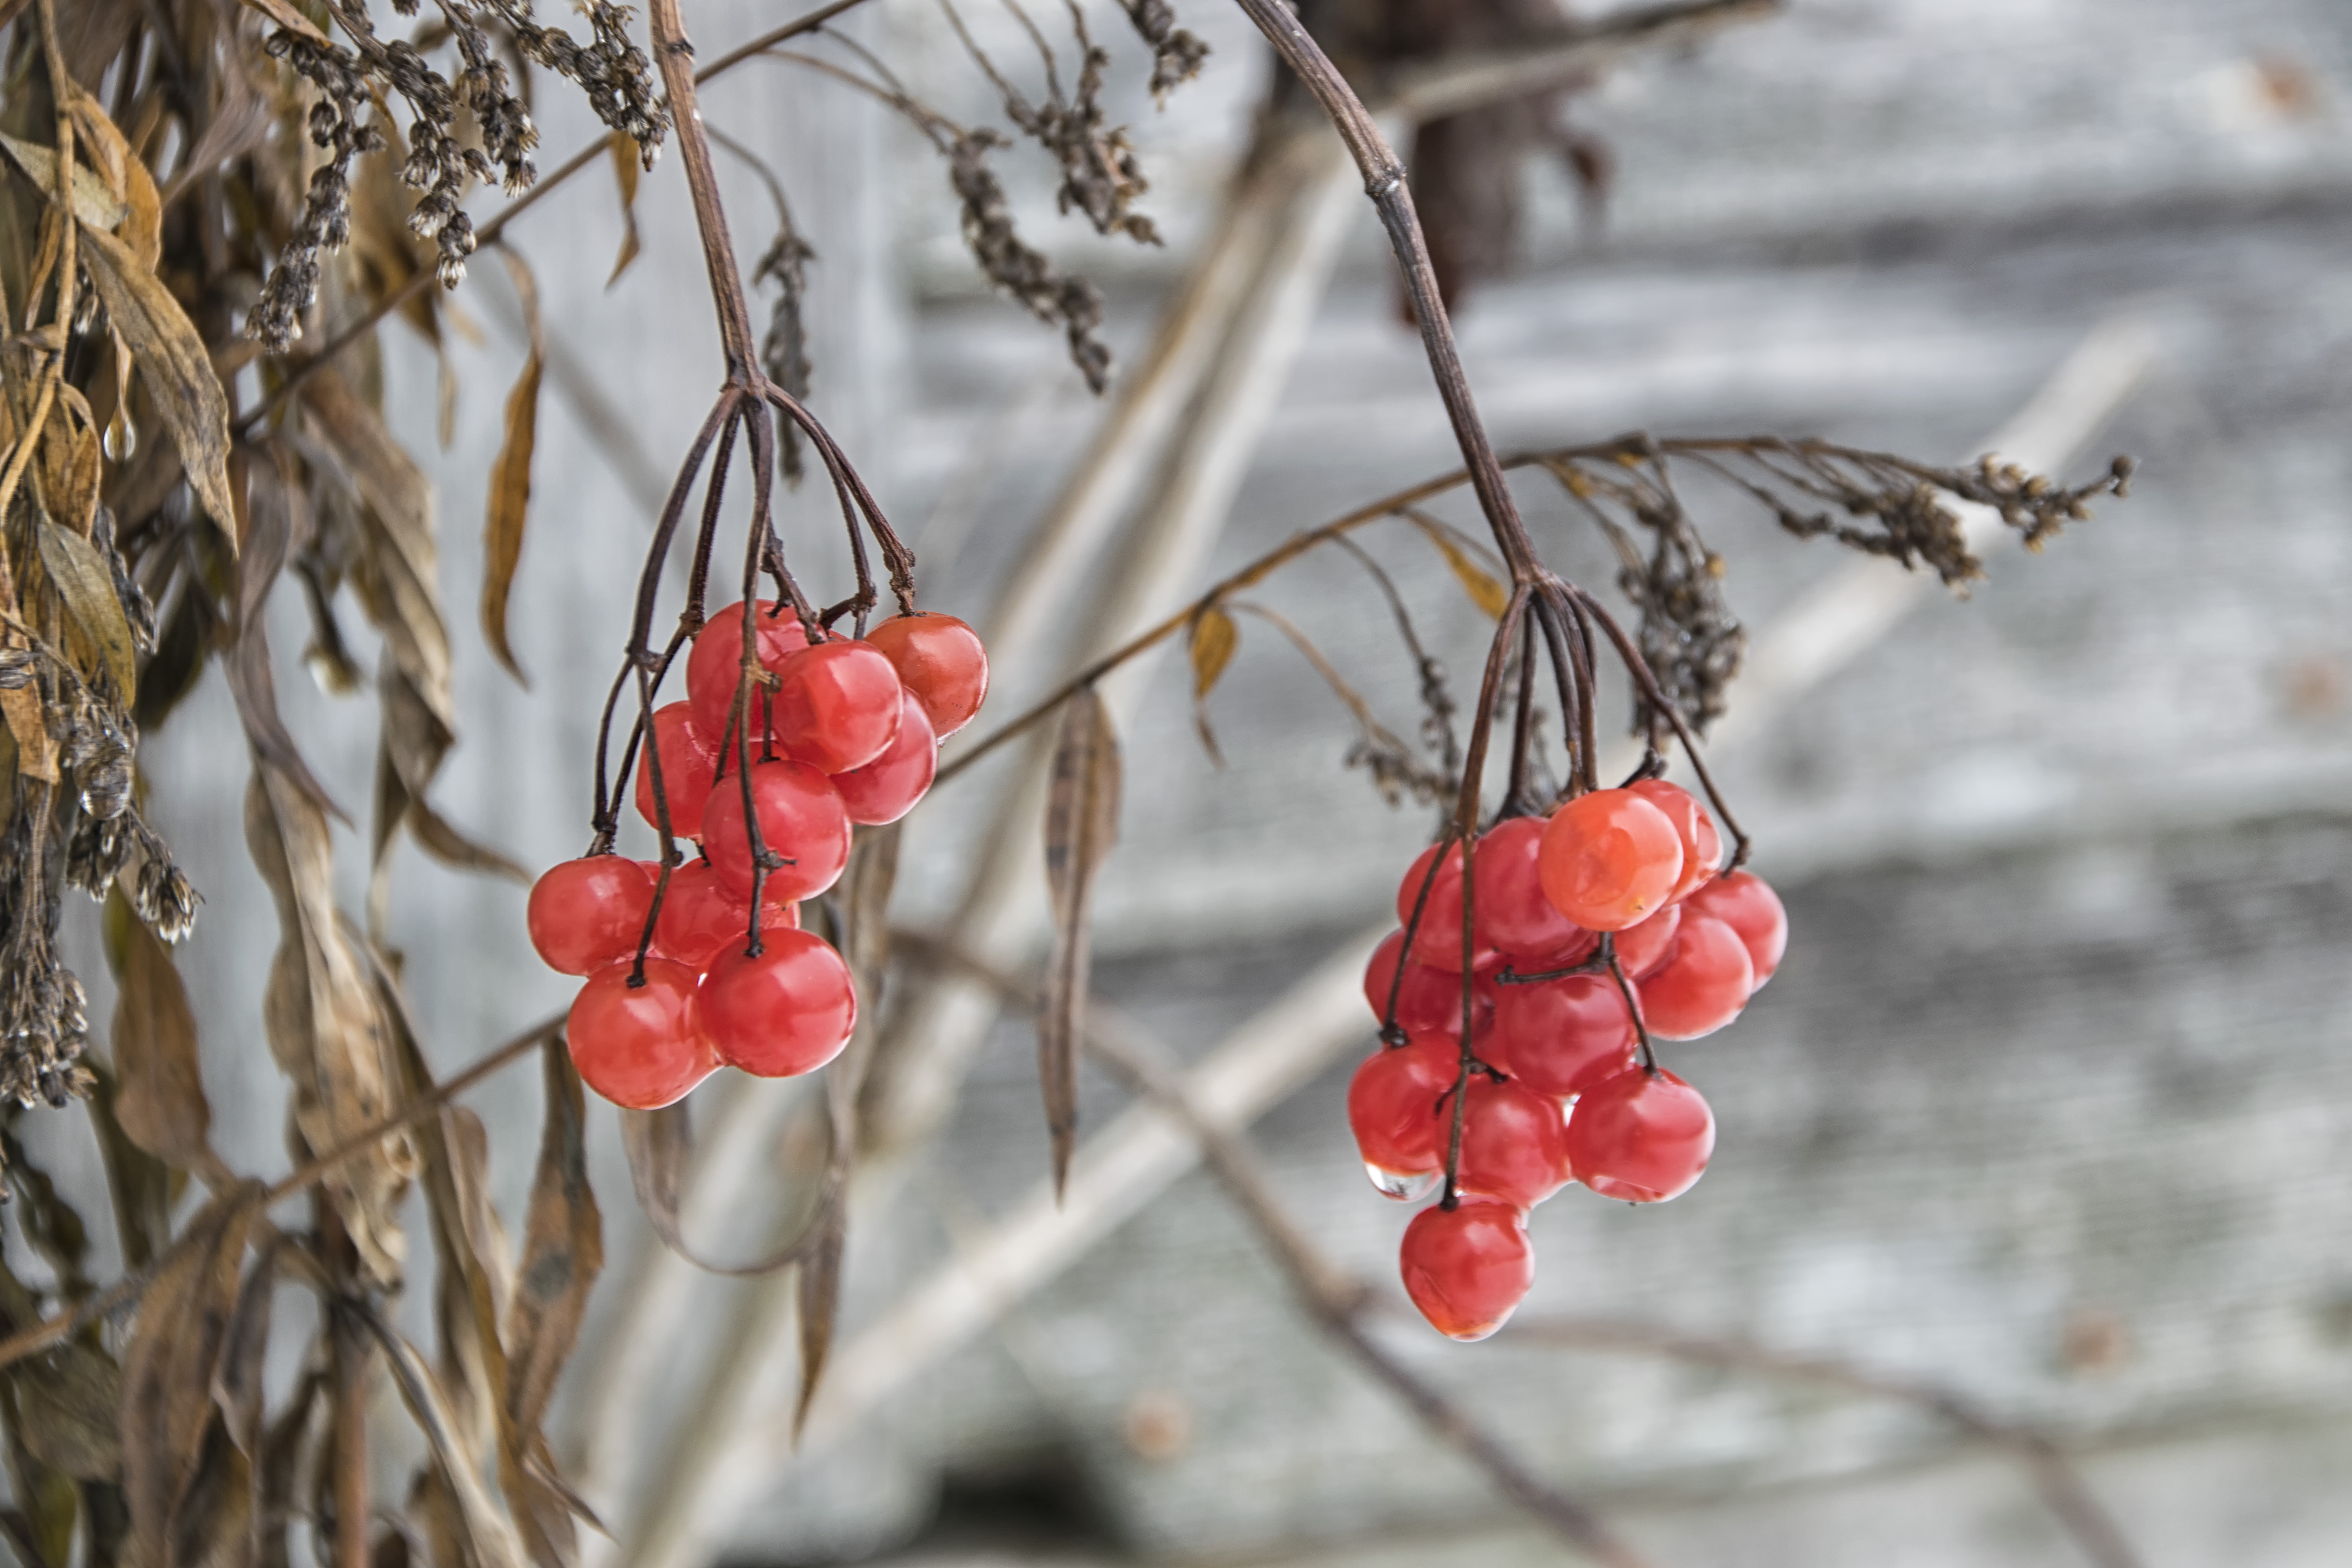
tree, nature, branch, blossom, winter, plant, fruit, berry, leaf, flower, frost, food, spring, red, produce, autumn, botany, flora, season, twig, canada, shrub, quebec, rowan, sherbrooke, rose hip, macro photography, flowering plant